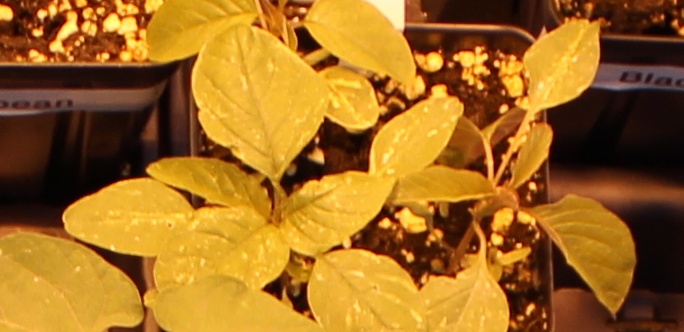
Label: Palmer Amaranth